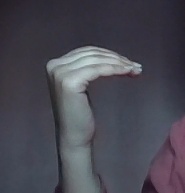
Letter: haa